Swimming at the 1904 Summer Olympics – Men's 220 yard freestyle

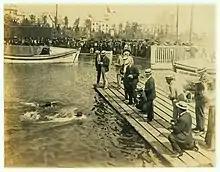
The finish of the competition, with Charles Daniels ahead of Francis Gailey

The men's 220 yard freestyle was a swimming event held as part of the Swimming at the 1904 Summer Olympics programme. It was the second time the event was held at the Olympics, though the only time yards were used instead of metres. The length of 220 yards (201.168 metres) was slightly longer than the 200 metres that had been held at the 1900 Summer Olympics and that would return at the 1968 Summer Olympics. It was held on 6 September in a man-made lake in Forest Park. 4 swimmers from 3 nations competed. The event was won by Charles Daniels of the United States. Francis Gailey of Australia took silver, while Emil Rausch of Germany earned bronze. It was the first medal in the 200 metre/220 yard freestyle for each of the United States and Germany; Australia had received gold in 1900 (by Frederick Lane).